Francesco Pacelli

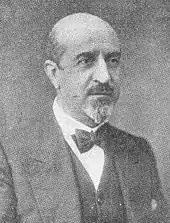
Francesco Pacelli

Francesco Pacelli (1 February 1872 – 22 April 1935), a nobleman of Acquapendente and Sant'Angelo in Vado, was an Italian lawyer and expert in canon law. He was the elder brother of Eugenio Pacelli, who later became Pope Pius XII. As a lay legal advisor to Pope Pius XI, Pacelli played a key role in assisting Pietro Gasparri, then the Cardinal Secretary of State, during the negotiation of the 1929 Lateran Treaty with Benito Mussolini, which established the independence of Vatican City and resolved the longstanding Roman Question.